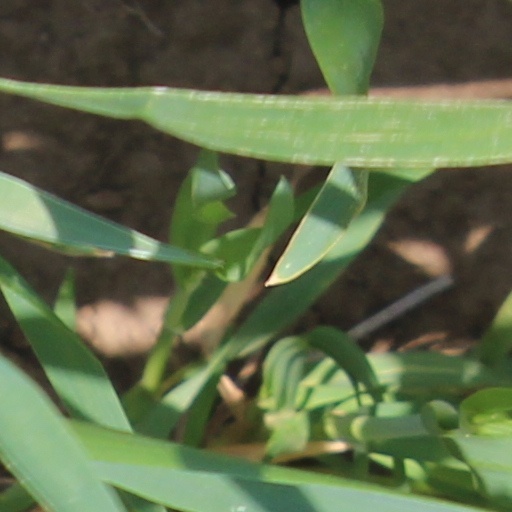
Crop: wheat